Big Bash League

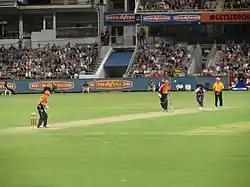
Perth Scorchers taking on Hobart Hurricanes at the WACA in 2011

It had been proposed that the tournament would undergo expansion into more regional areas not supported by international cricket. The expansion was originally planned to be implemented in 2012. The proposed teams included: Newcastle, Canberra, Geelong, and Gold Coast. A New Zealand-based team was also mentioned as a possibility which would be based at Auckland or Christchurch, but this is unlikely to happen. The expansion proposal was suspended, mainly because the proposed cities lacked the proper cricket hosting facilities.